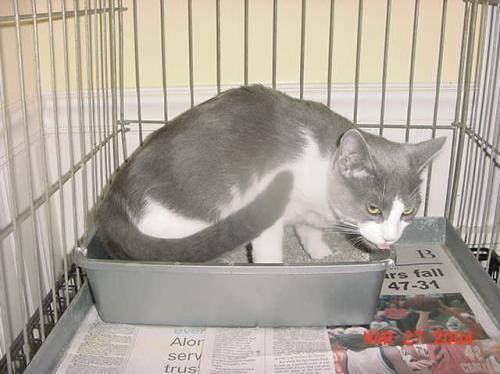
cat